Nathan Bedford Forrest

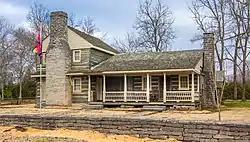
Nathan Bedford Forrest Boyhood Home, Chapel Hill, Tennessee (2021)

Nathan Bedford Forrest was born July 13, 1821 to Miriam (Beck) and William Forrest, a poor settler family living in a secluded frontier cabin near the hamlet of Chapel Hill, Tennessee (then part of Bedford County, but now in Marshall County).